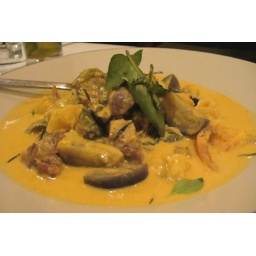
Roast duck cooked in yellow curry, coconut milk, two kinds of eggplant, peppers and pineapple